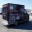
Label: ambulance